Corbin, Kentucky

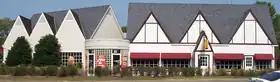
The Harland Sanders Café and Museum

The first settlement in the Corbin area was known as Lynn Camp Station. The first post office was called Cummins, for community founder Nelson Cummins. It was discovered in 1885 that both Cummins and Lynn Camp were already in use as names for Kentucky post offices, and postmaster James Eaton was asked to select another name. He chose Corbin for the Rev. James Corbin Floyd, a local minister. The town was incorporated under that name in 1905.